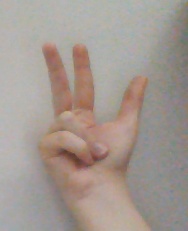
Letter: al